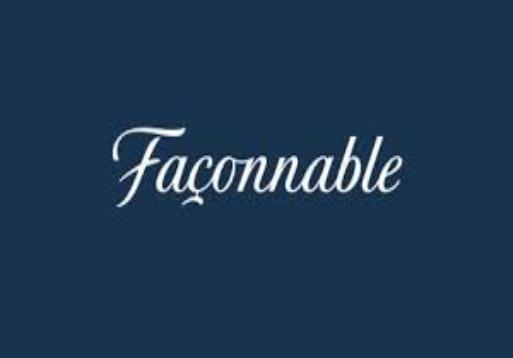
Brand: Faconnable
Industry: Clothes